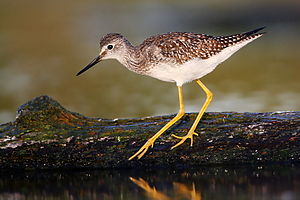
Lille gulben
Lille gulben er en vadefugl, der ses som en meget sjælden gæst i Danmark fra det nordlige Nordamerika. Det videnskabelige navn flavipes betyder 'med gule ben'.